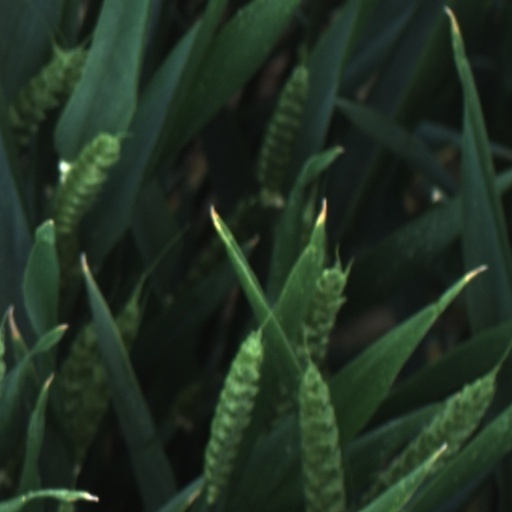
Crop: wheat